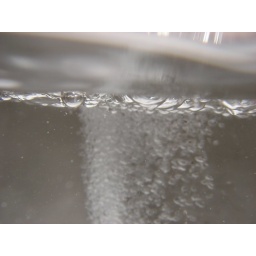
underwater, actually in my kitchen sink